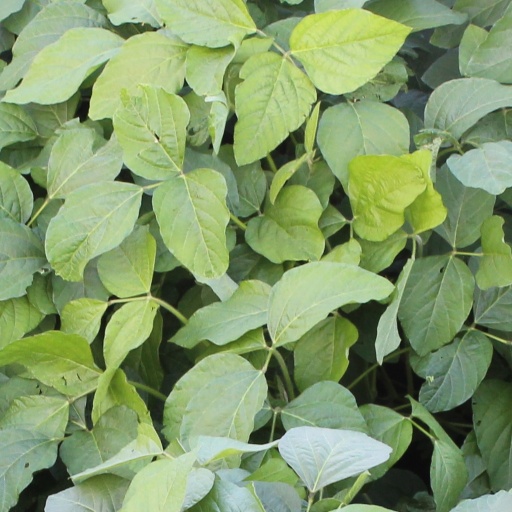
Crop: soybean